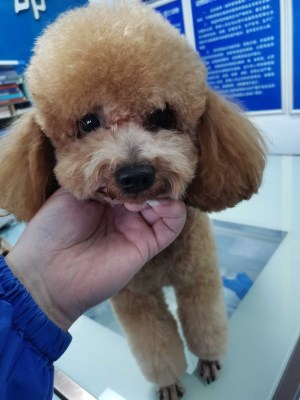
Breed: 7449-n000128-teddy